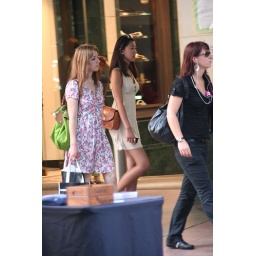
Girl in white dress